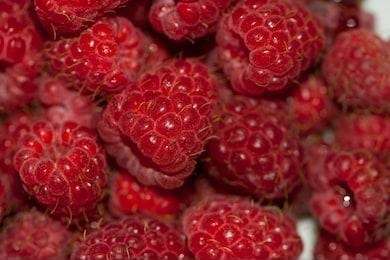
Label: raspberry